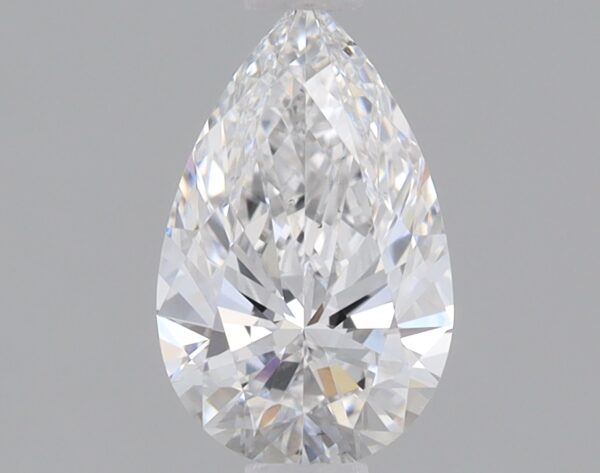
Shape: pear
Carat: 0.71
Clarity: VS2
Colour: E
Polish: EX
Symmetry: EX
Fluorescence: NONE
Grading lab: IGI
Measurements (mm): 8.11 x 5.06 x 3.03